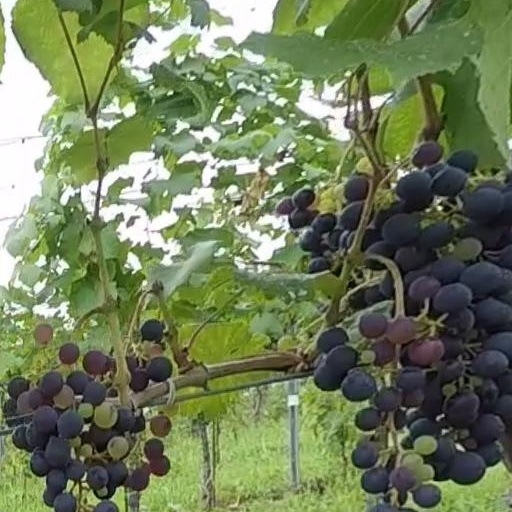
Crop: grape